French cruiser Dupuy de Lôme

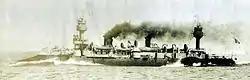
"Dupuy de Lôme" before her 1902 refit

"Dupuy de Lôme" was laid down at the Brest shipyard on 4 July 1888 and launched on 27 October 1890. A number of her forged steel armour plates proved to be defective during tests as the metallurgical techniques to harden it were still under development, but most plates were accepted anyway. The ship was commissioned for preliminary sea trials on 1 April 1892 and one boiler tube burst on 20 June, burning 16 men. The necessary modifications to fix the problem delayed the ship's completion by almost a year. Further testing in October 1893, showed that "Dupuy de Lôme"s engines could only attain during a 24-hour trial and that the boilers were structurally unsound. The manufacturer agreed to replace them, but the necessary work delayed the ship's completion by another year. She was commissioned again for a new set of sea trials on 15 November 1894 and proved reasonably satisfactory.